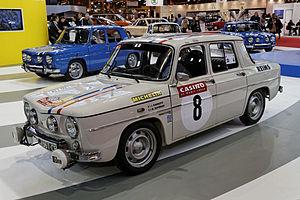
Jean Ragnotti est un pilote de rallye et de circuit français, né le 29 août 1945 à Pernes-les-Fontaines dans le Vaucluse. De renommée mondiale, il a su s'imposer parmi les meilleurs pilotes du monde. Surnommé « Jeannot », il dispose d'un palmarès conséquent.